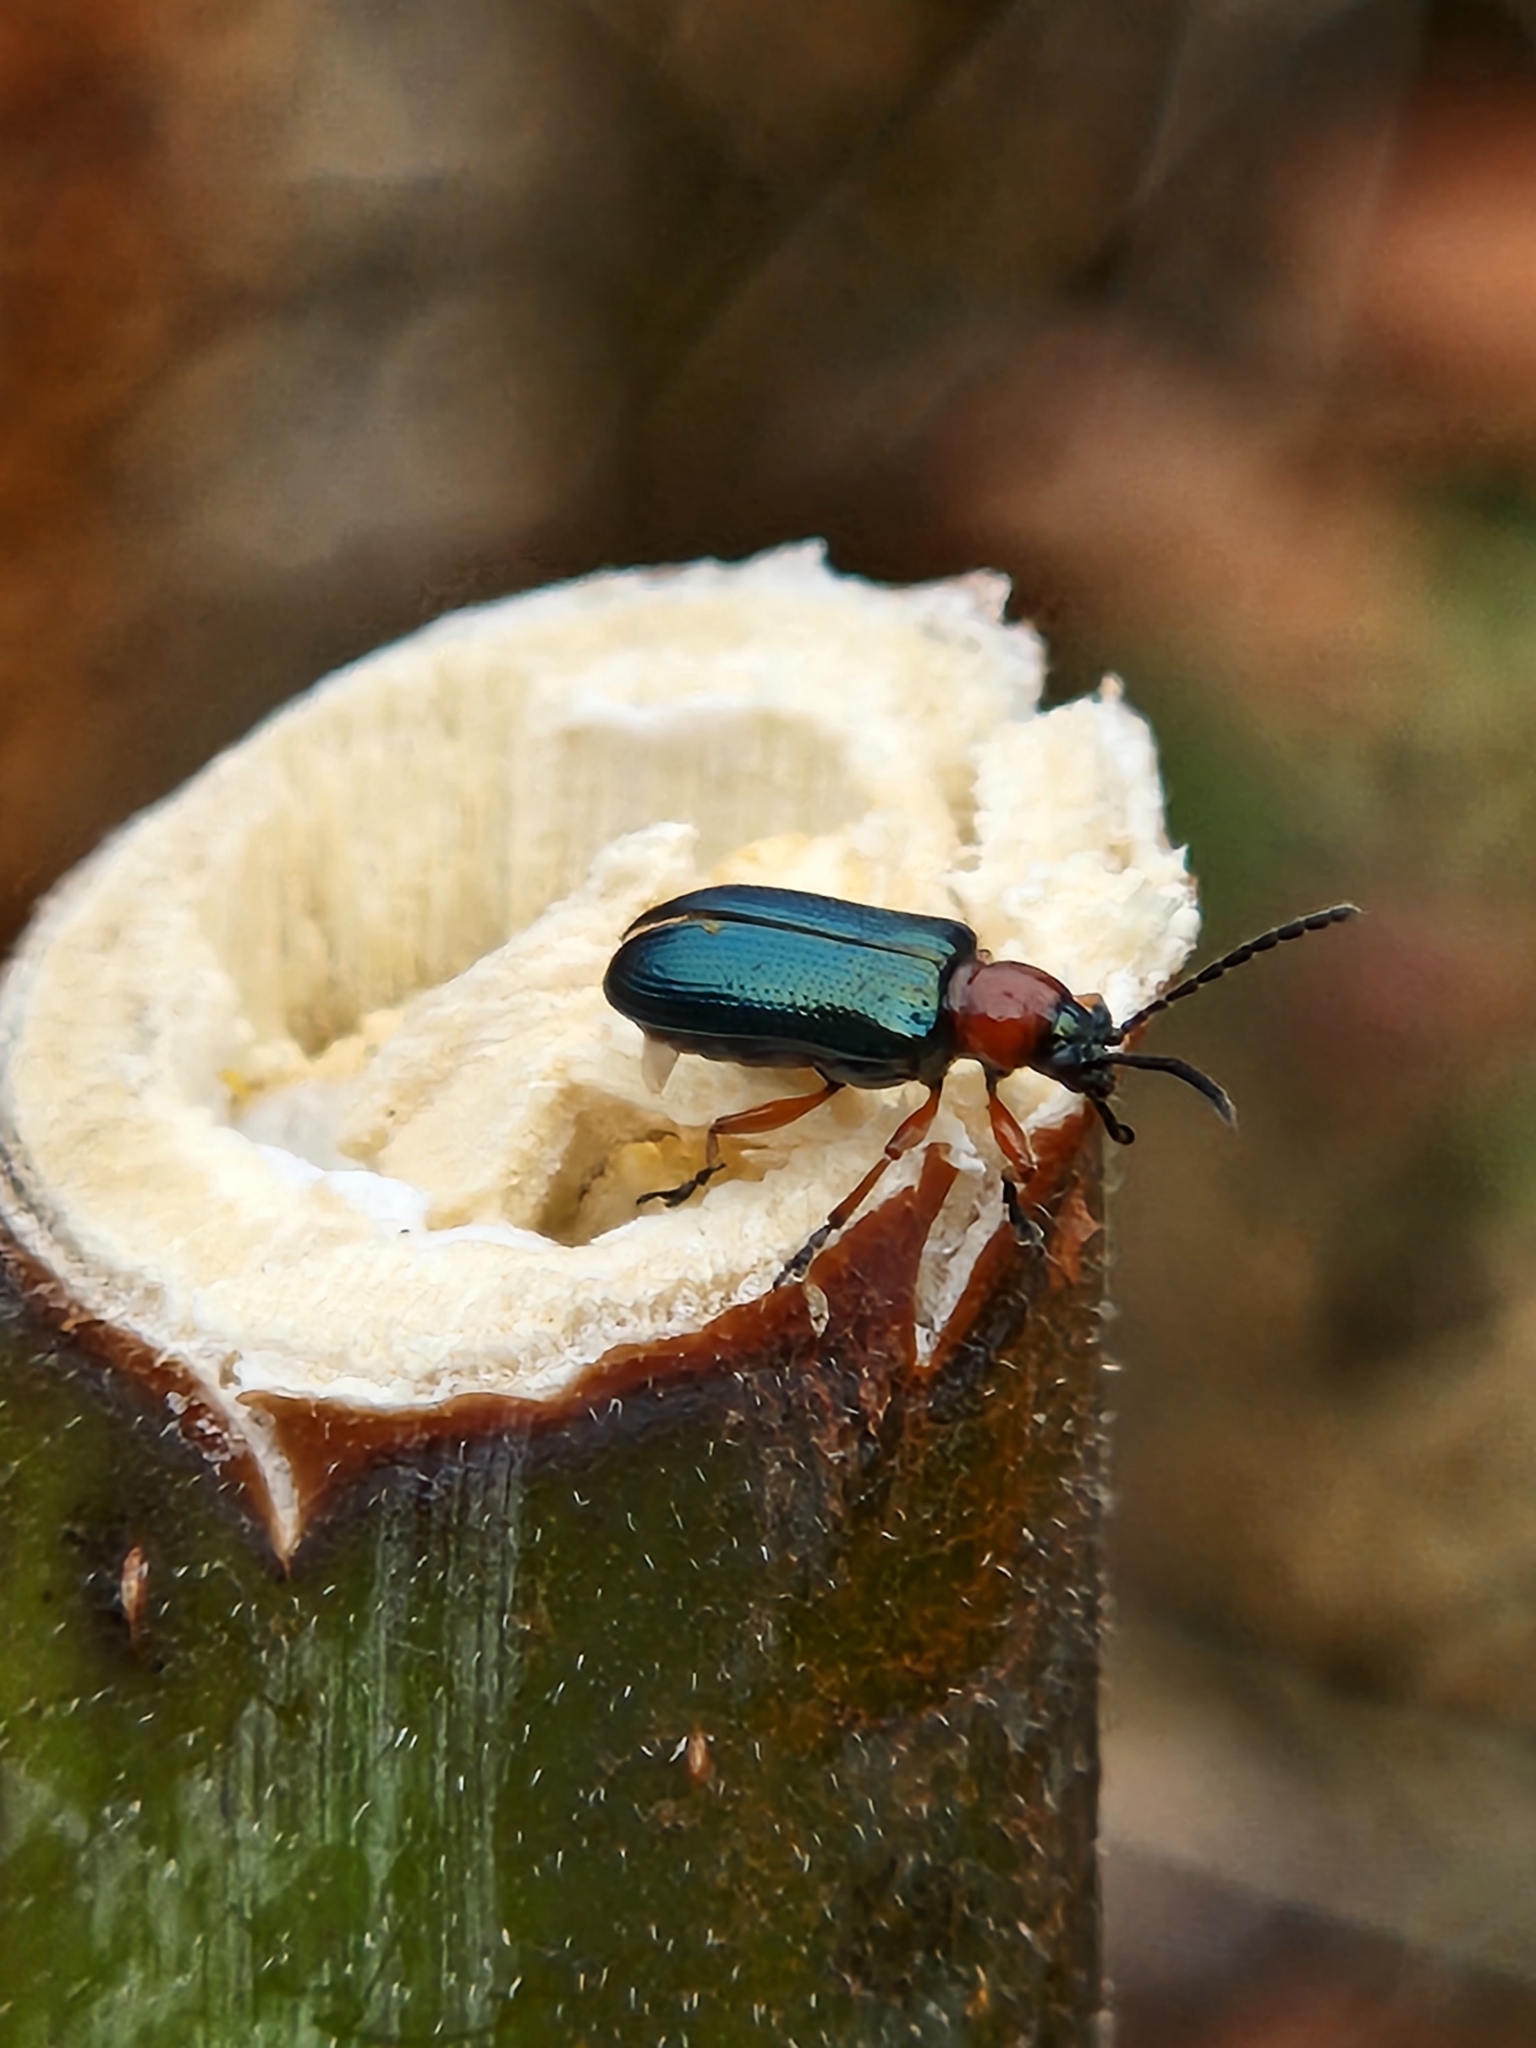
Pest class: cereal_leaf_beetle